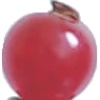
Label: redcurrant